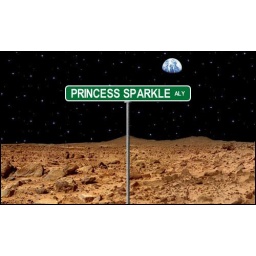
my new home street in 2080